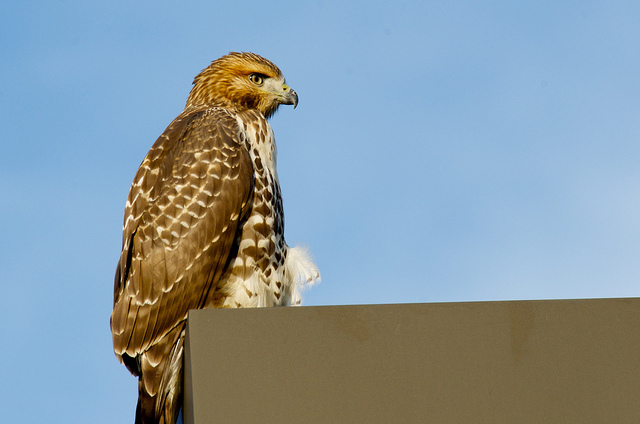
user: Given an image and a question. Answer the question in a short answer. Question: What species of bird is this? Short Answer:
assistant: hawk